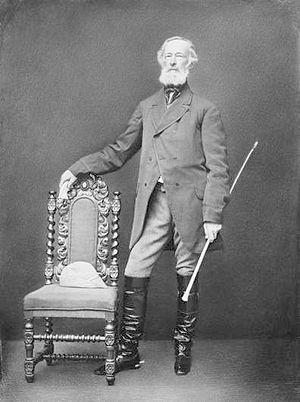
Alfred Krupp est un inventeur et un sidérurgiste prussien. Il fit de l'usine de son père Friedrich Krupp, la Kruppsche Gussstahlfabrik, aujourd'hui propriété de la multinationale ThyssenKrupp AG, l'une des premières entreprises d’Europe. Il amorça cette spectaculaire croissance en se lançant dans la fabrication de roues monobloc qui connurent un succès foudroyant sur le marché en pleine croissance des locomotives, mais c'est surtout dans l'industrie d'armement que sa compagnie se hissa au premier rang. Alfred Krupp devint en effet le plus gros producteur d'armes de son époque, qui lui valut le surnom de « roi du canon ».